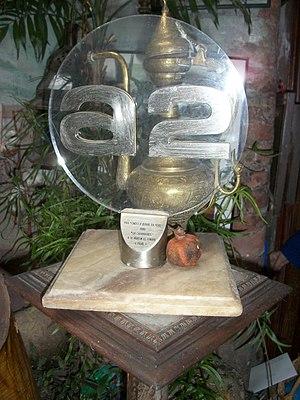
Journées contributives à la Casamaures, Saint-Martin-le-Vinoux, France
La Casamaures est une villa située en France à Saint-Martin-le-Vinoux, commune du département de l'Isère en région Auvergne-Rhône-Alpes. Elle fait partie du paysage culturel de la métropole de Grenoble, sur le coteau du mont Jalla.